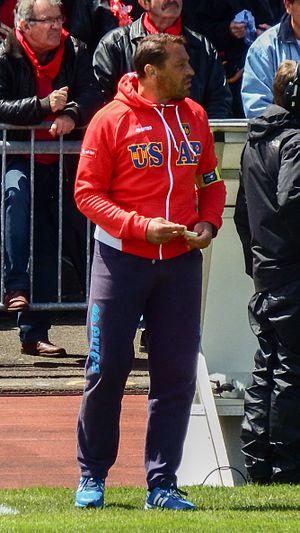
Philippe Benetton, né le 17 mai 1968 à Cahors, est un joueur et entraîneur de rugby à XV international français, évoluant au poste de troisième ligne aile.